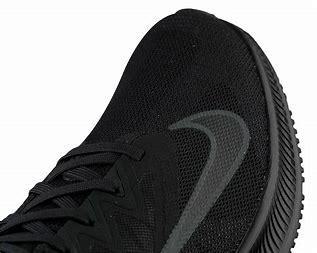
Brand: Nike
Model: Quest 3